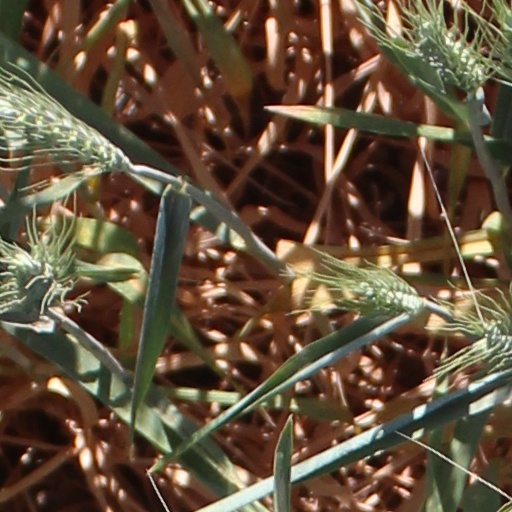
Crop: wheat